Bukovina Germans

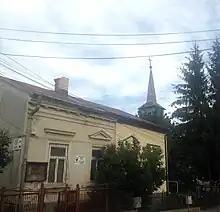
The seat of the Democratic Forum of Germans in Romania (FDGR/DFDR), Suceava/Bukovina branch in Suceava in 2020.

According to the 2011 Romanian census, the German minority in southern Bukovina makes up only 0.11% of the total population (including Zipsers and smaller numbers of Regat Germans in Fălticeni). Consequently, the rural and urban settlements of Suceava County, where small German communities still live to this day, are the following ones (according to the 2011 Romanian census):